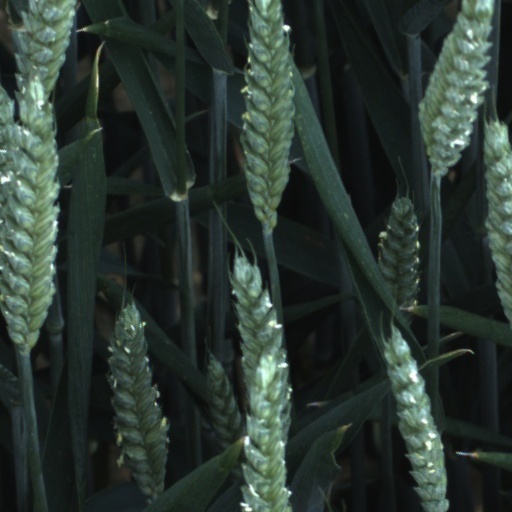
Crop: wheat